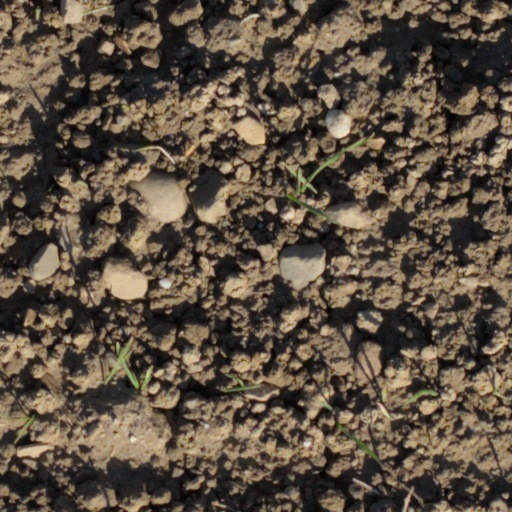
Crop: wheat